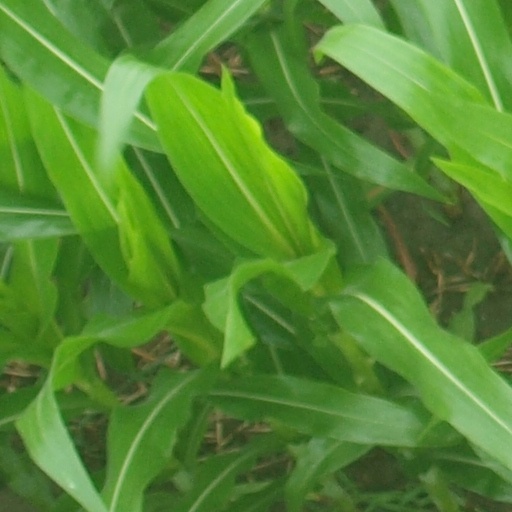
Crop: maize; corn